Centenary Heights, Queensland

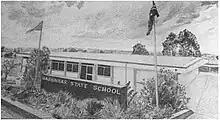
Gabbinar State School

Gabbinbar State School is a government primary (Prep–6) school for boys and girls at 189 Stenner Street. In 2017, the school had an enrolment of 386 students with 36 teachers (34 full-time equivalent) and 16 non-teaching staff (12 full-time equivalent). It includes a special education program.